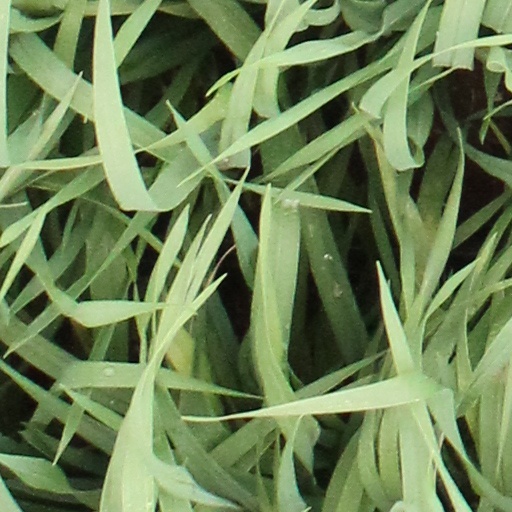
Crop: wheat